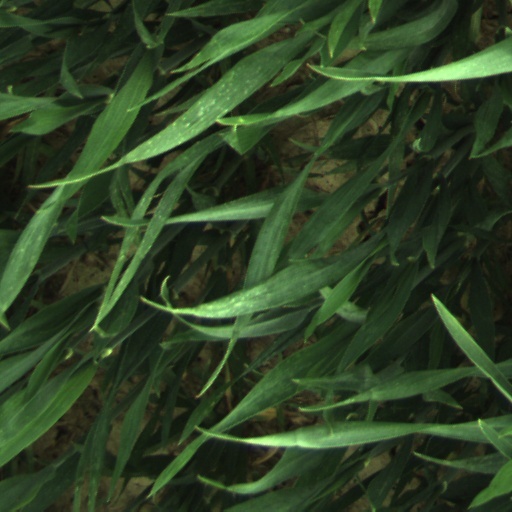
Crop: wheat